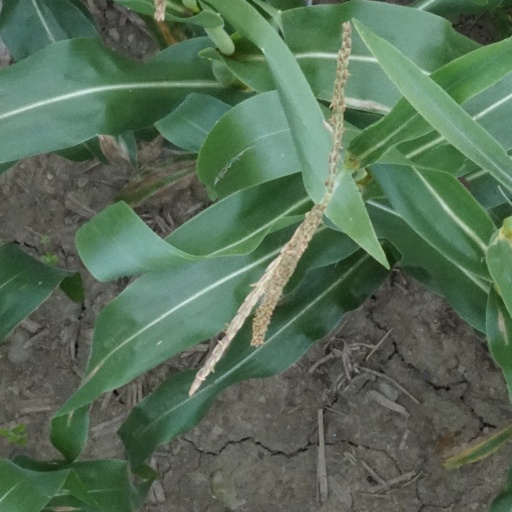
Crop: maize; corn